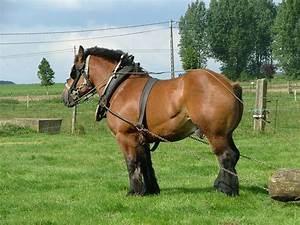
horse